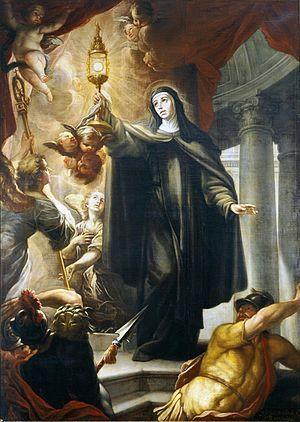
Isidoro Arredondo né en 1655 à Colmenar de Oreja, mort en 1702 à Madrid. Espagnol. Artiste peintre d'histoire.